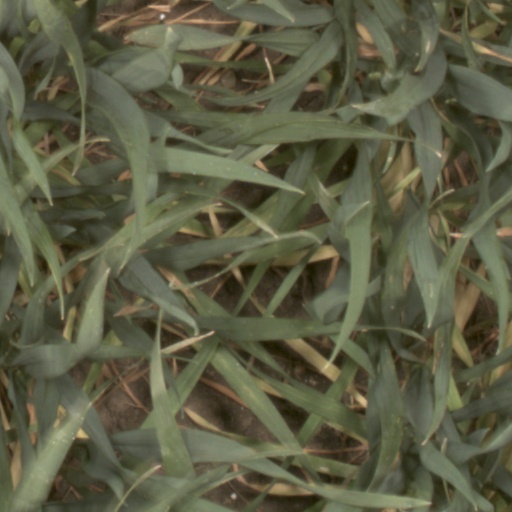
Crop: wheat